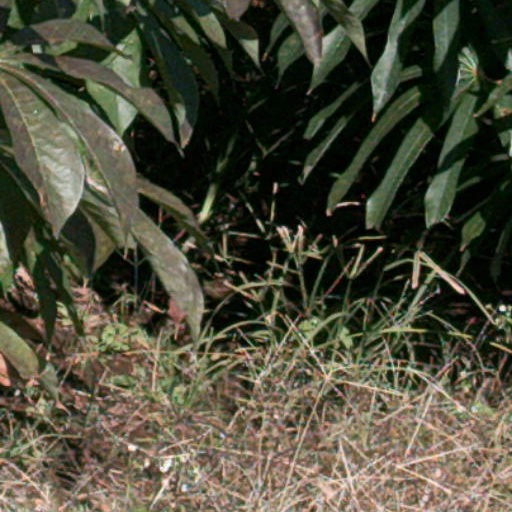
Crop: cassava